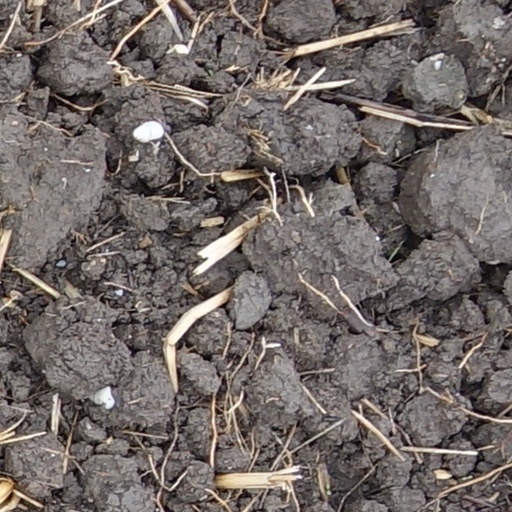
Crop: wheat